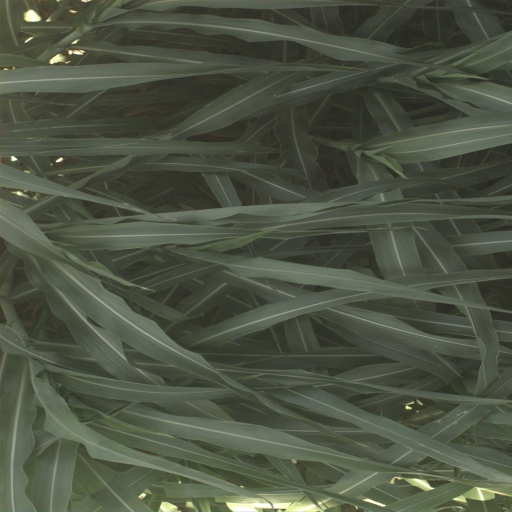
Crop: sorghum